Rancho Melijo

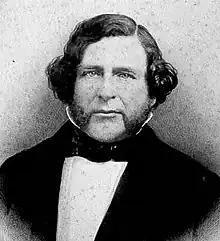
Rancho Melijo was granted to Santiago E. Argüello in 1833.

Rancho Melijo, or Milijo, was a Mexican land grant rancho, named after a local Kumeyaay village. It was later called Rancho La Punta for the location of the Arguello family ranch house, on a point of hills overlooking the south end of San Diego Bay, north of the Otay River and east of where the river entered the south bend of the bay. It was granted by Governor José Figueroa in 1833 to Santiago E. Argüello.